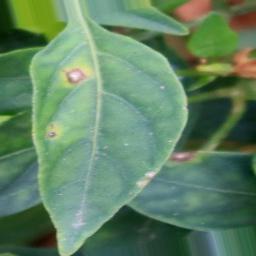
Label: cercospora